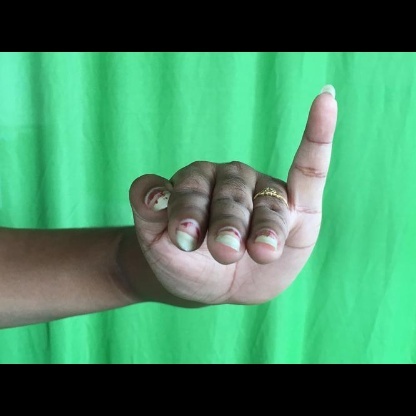
Mudra: Hamsapaksha